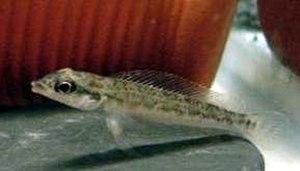
Le genre Teleocichla regroupe plusieurs espèces de poissons de la famille des Cichlidae.